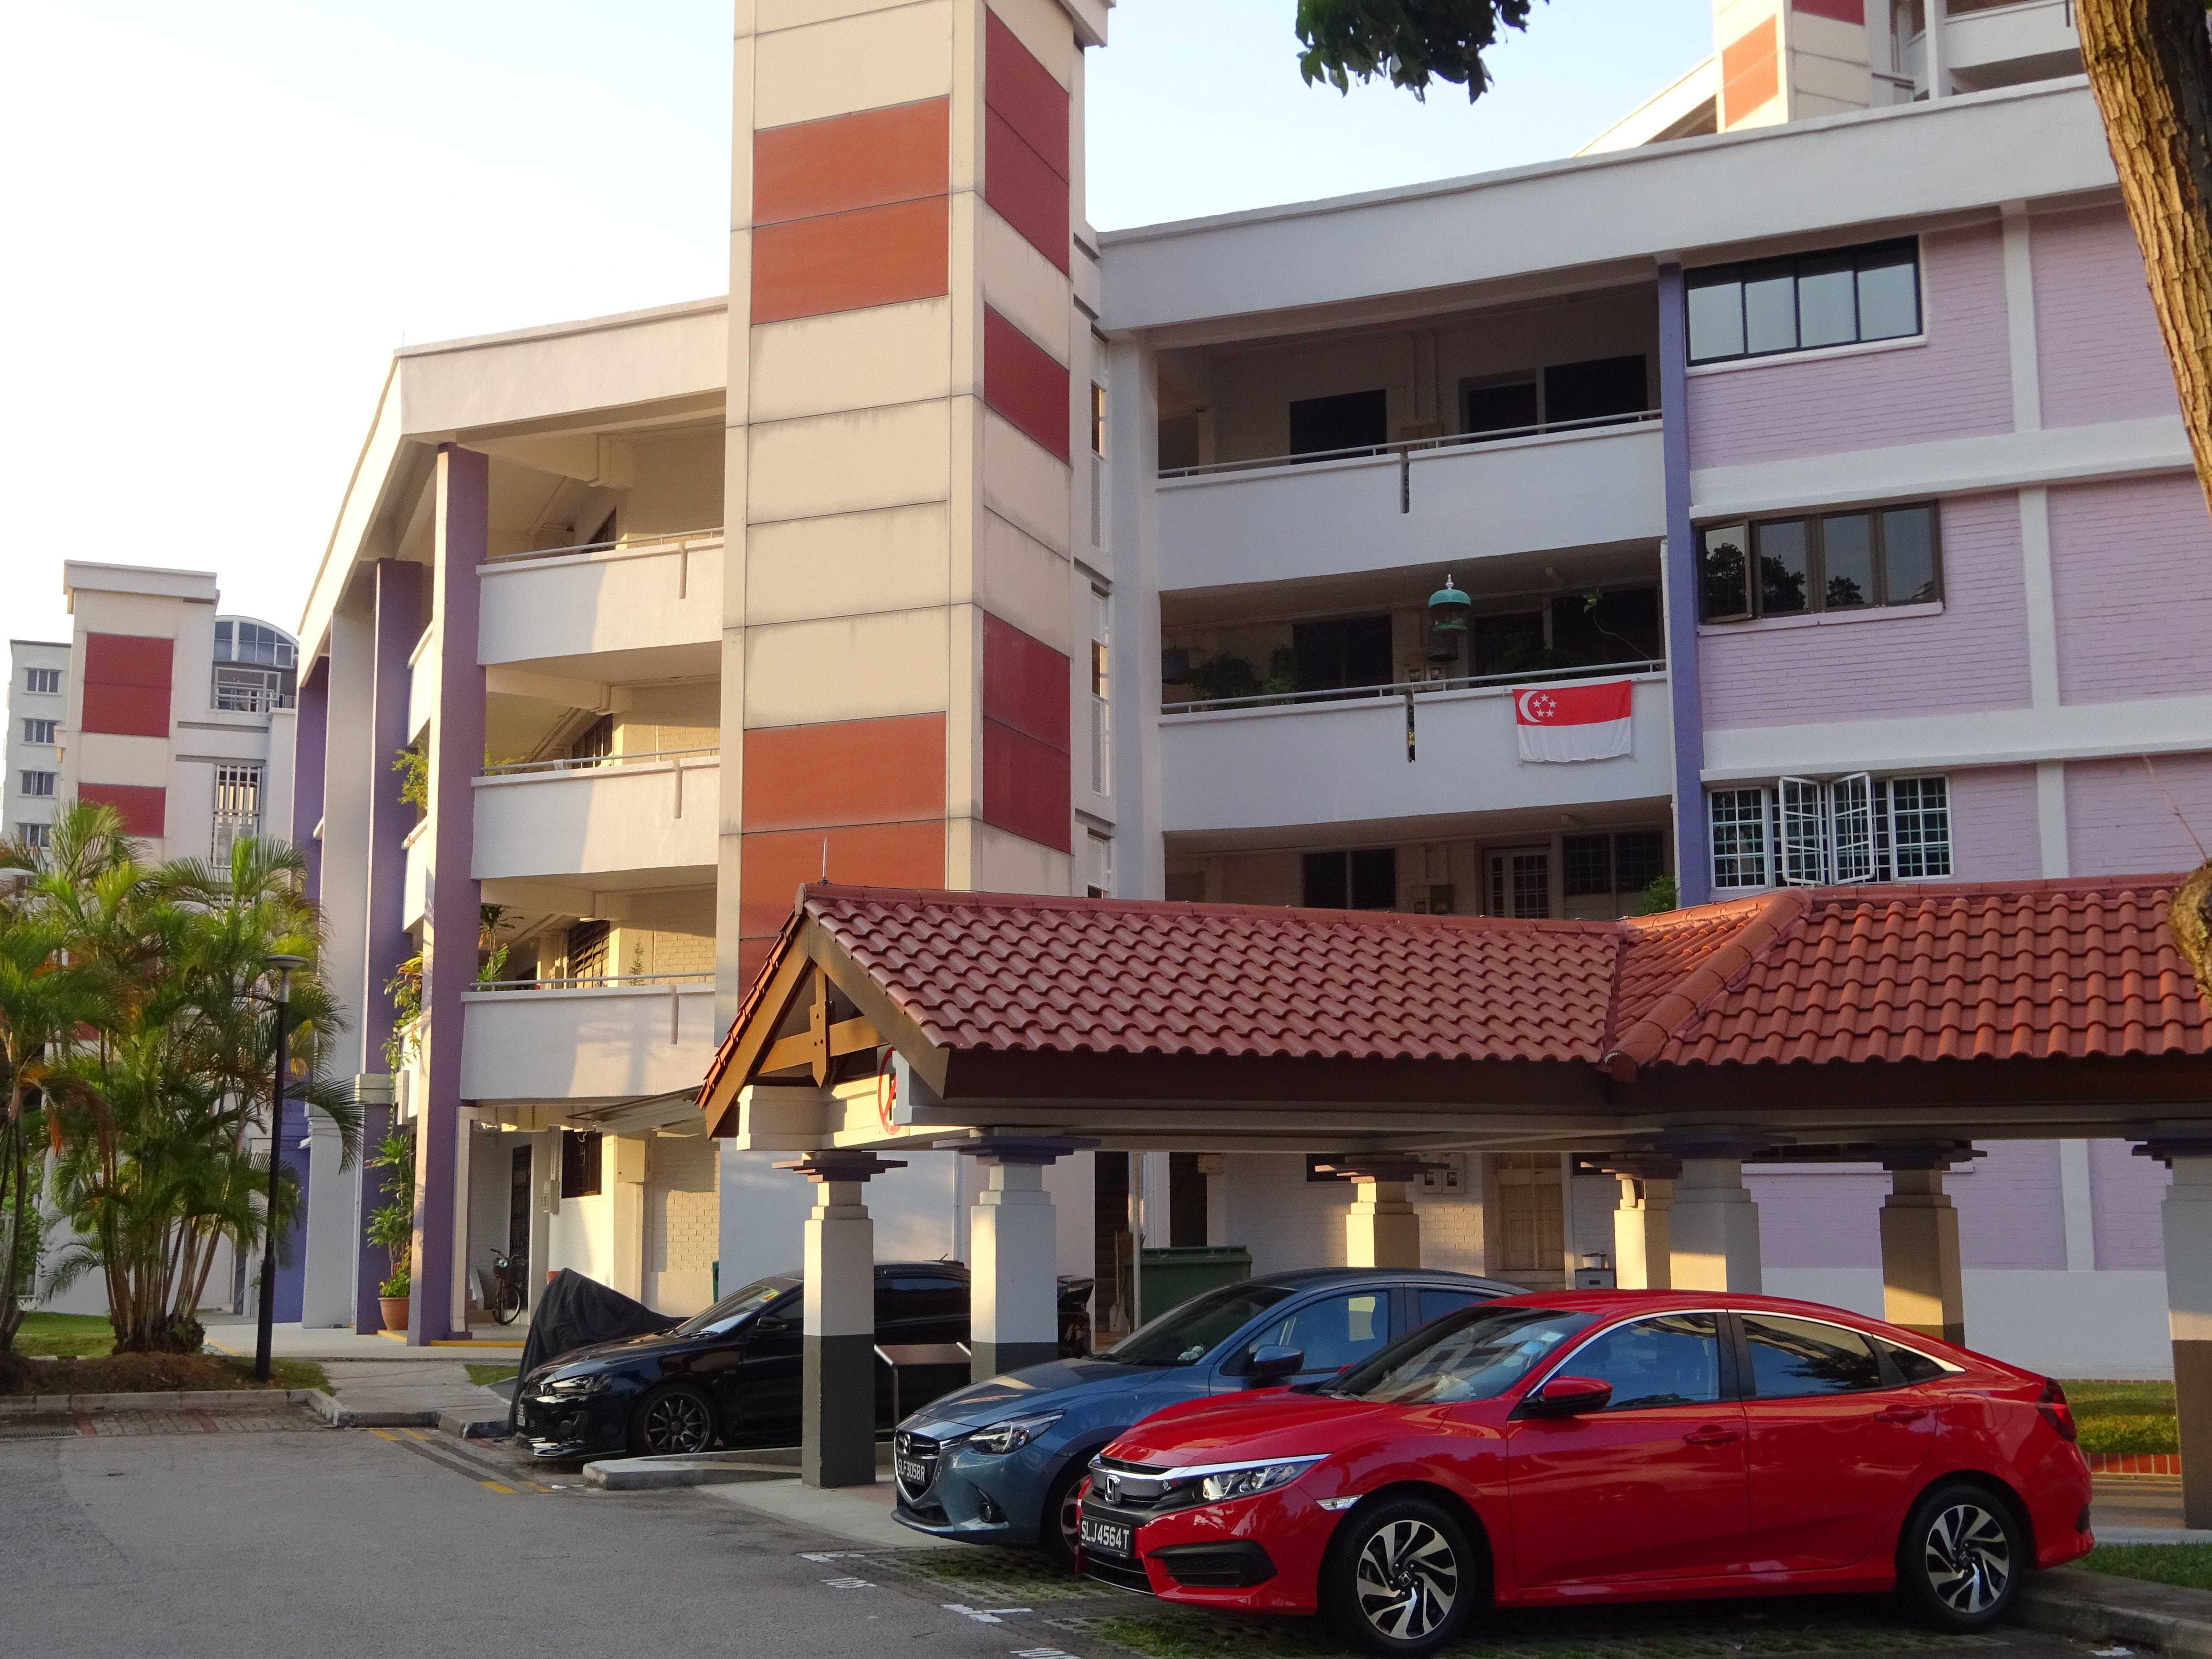
buildings, life, living, city, street, Automotive parking light, wheel, land vehicle, car, building, tire, vehicle, sky, window, property, automotive lighting, architecture, automotive design, house, neighbourhood, automotive exterior, motor vehicle, public space, facade, residential area, real estate, condominium, urban design, parking, Tints and shades, rolling, personal luxury car, commercial building, tree, mixed use, vehicle door, apartment, mid size car, family car, plant, palm tree, road, full size car, luxury vehicle, suburb, home, rim, automotive wheel system, hatchback, compact car, sports sedan, compact mpv, executive car, estate, city car, transport, asphalt, tower block, sedan, hot hatch, retail